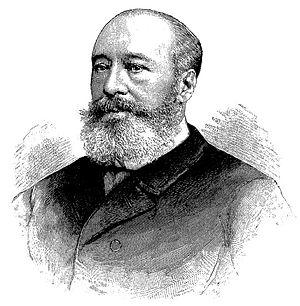
Charles Lambert de Sainte-Croix est un homme politique français né le 12 novembre 1827 à Paris et décédé le 27 octobre 1889 à Paris.